Mathias Kullström

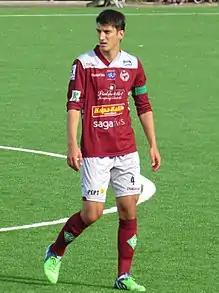
Kullström in 2015

Mathias Kullström (born 2 February 1987) is a Finnish footballer. He was born in Oravais.